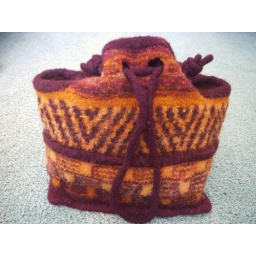
This is my modification of Kris's(Knittinweaver) pattern done much larger in brown sheep